White Pants Willie

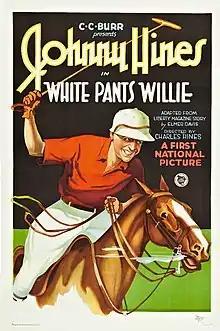
Theatrical release poster

White Pants Willie is a 1927 American comedy film directed by Charles Hines and written by Howard J. Green. It is based on the 1924 novel "White Pants Willie" by Elmer Davis. The film stars Johnny Hines, Leila Hyams, Henry A. Barrows, Ruth Dwyer, Walter Long and Margaret Seddon. The film was released on July 24, 1927, by First National Pictures.